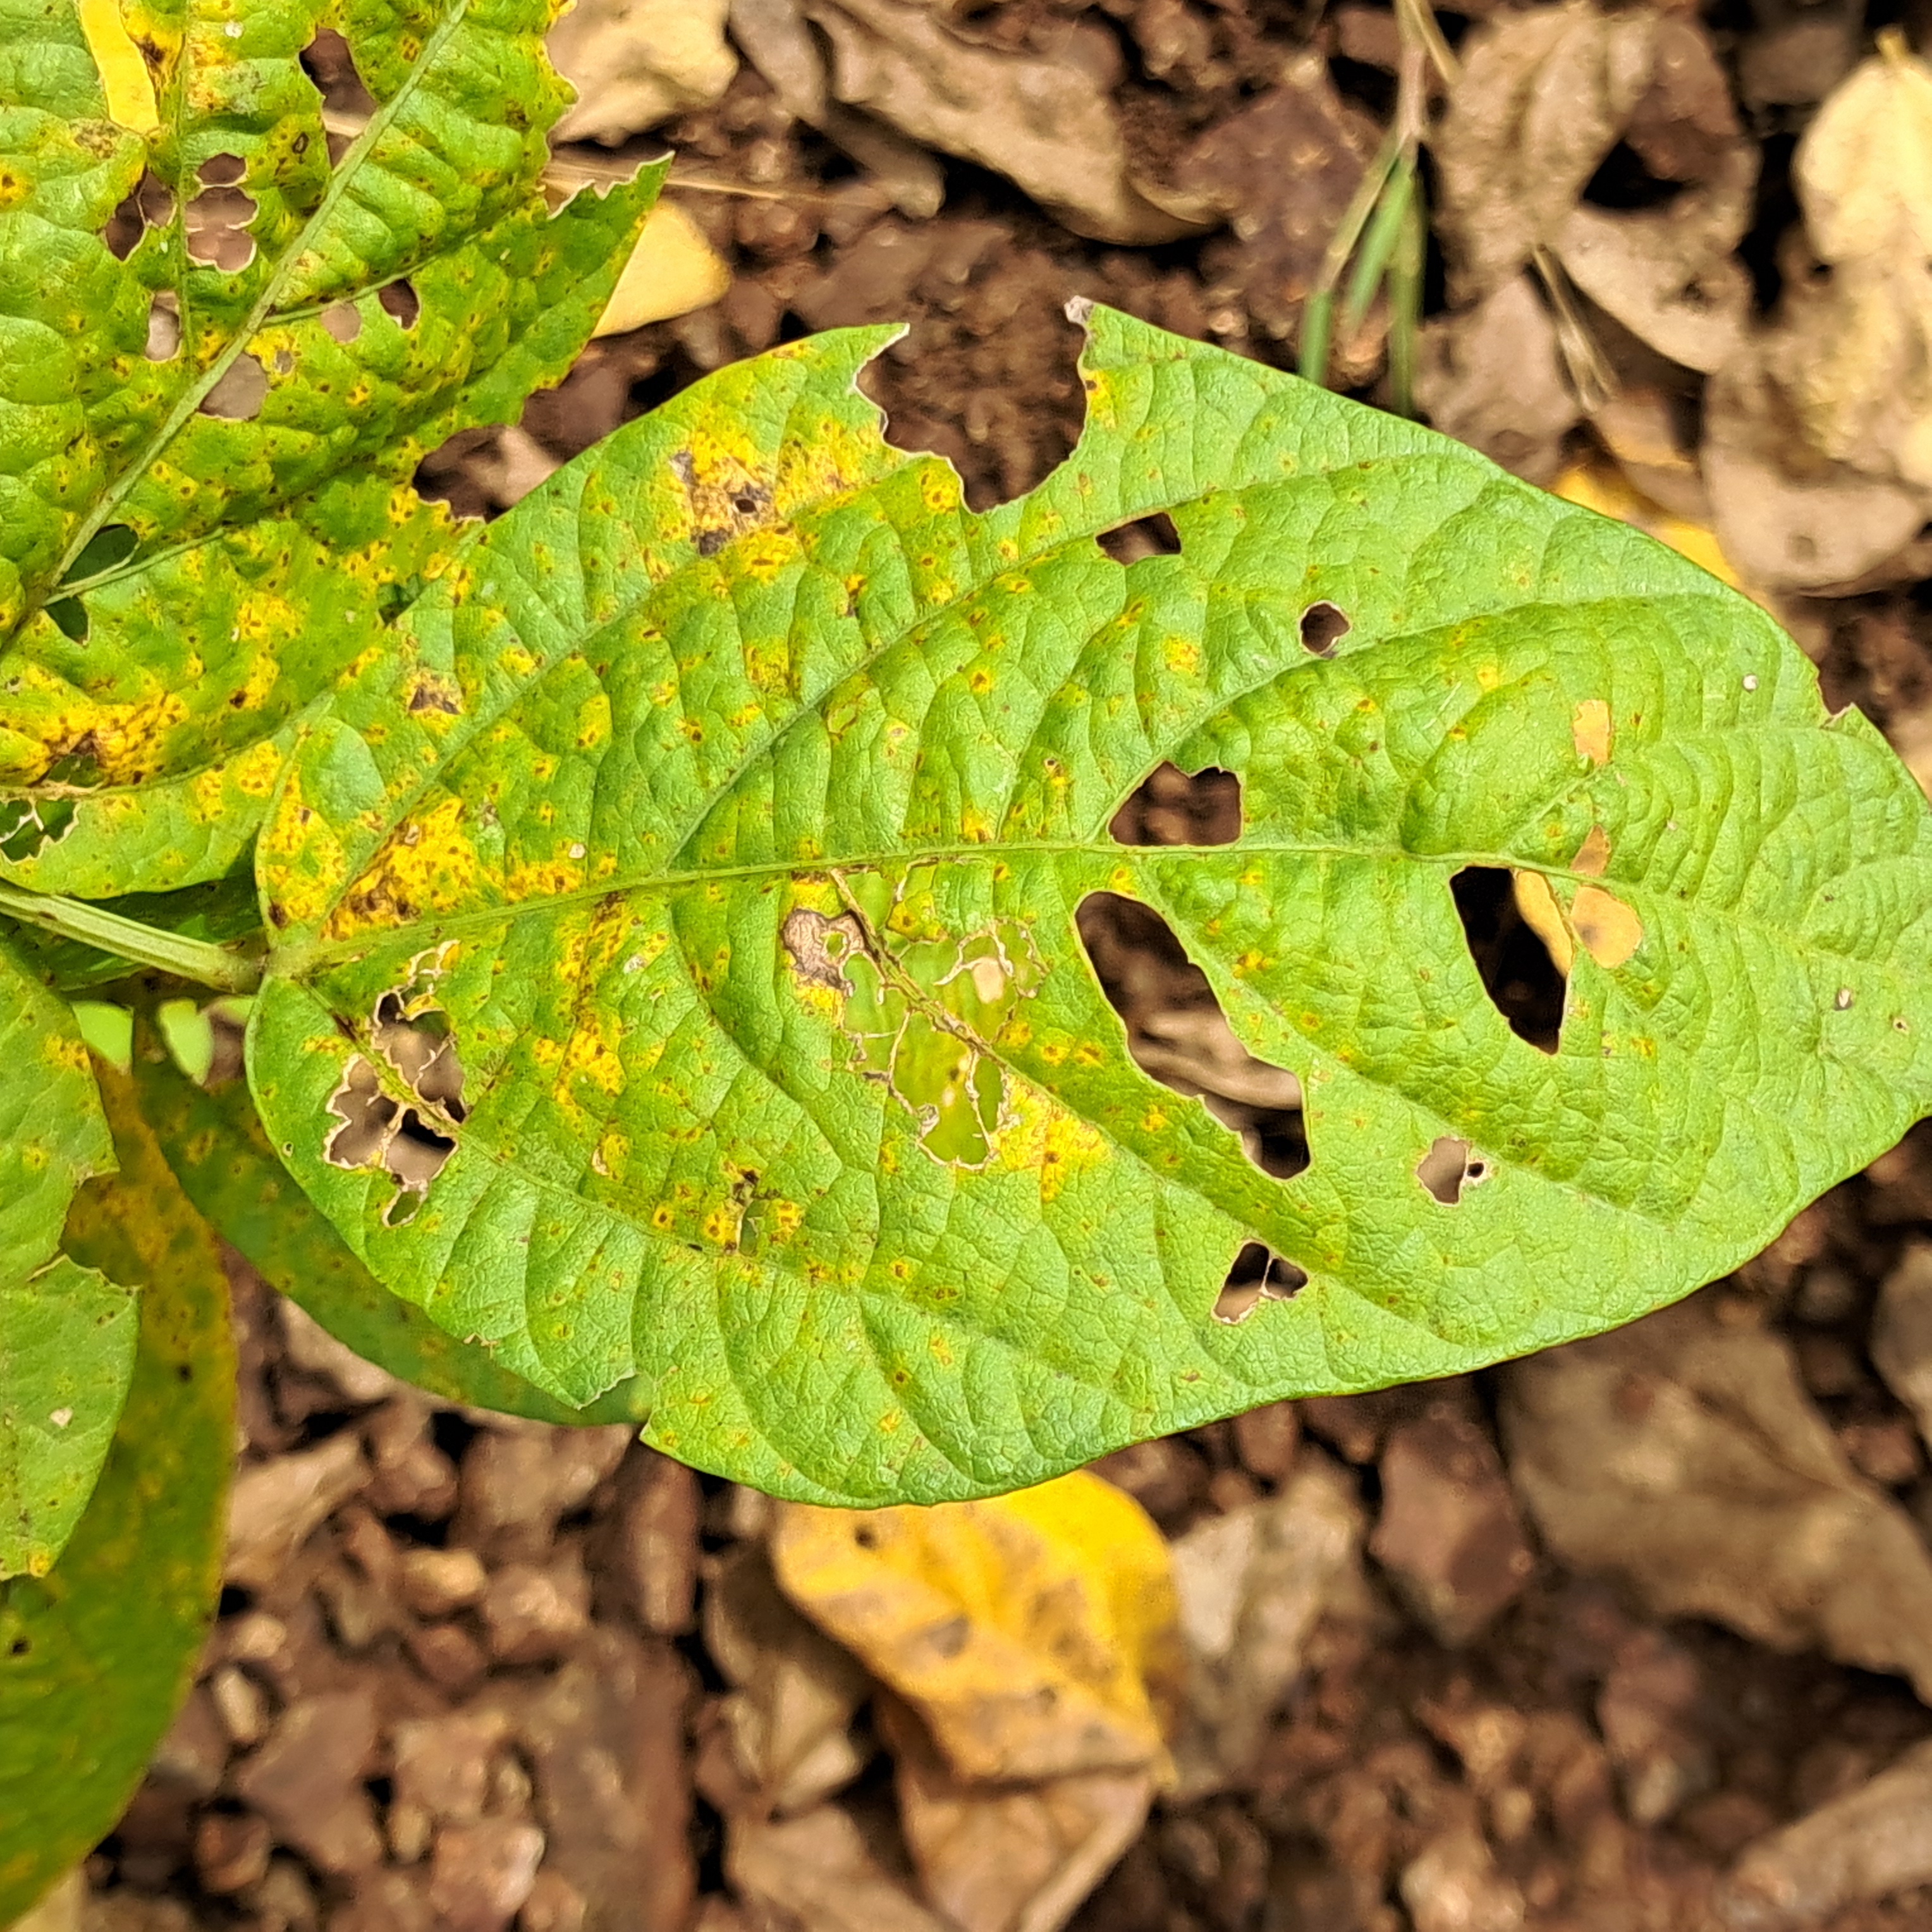
Label: Caterpillar_Semilooper_Pest